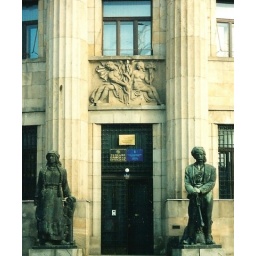
The statues flanking the door are dressed in traditional attire for the region.